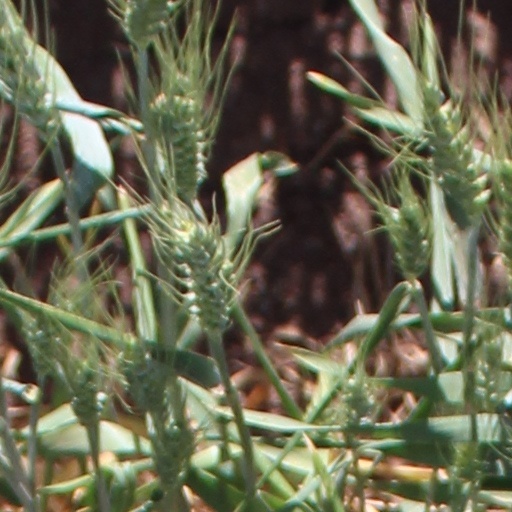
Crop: wheat